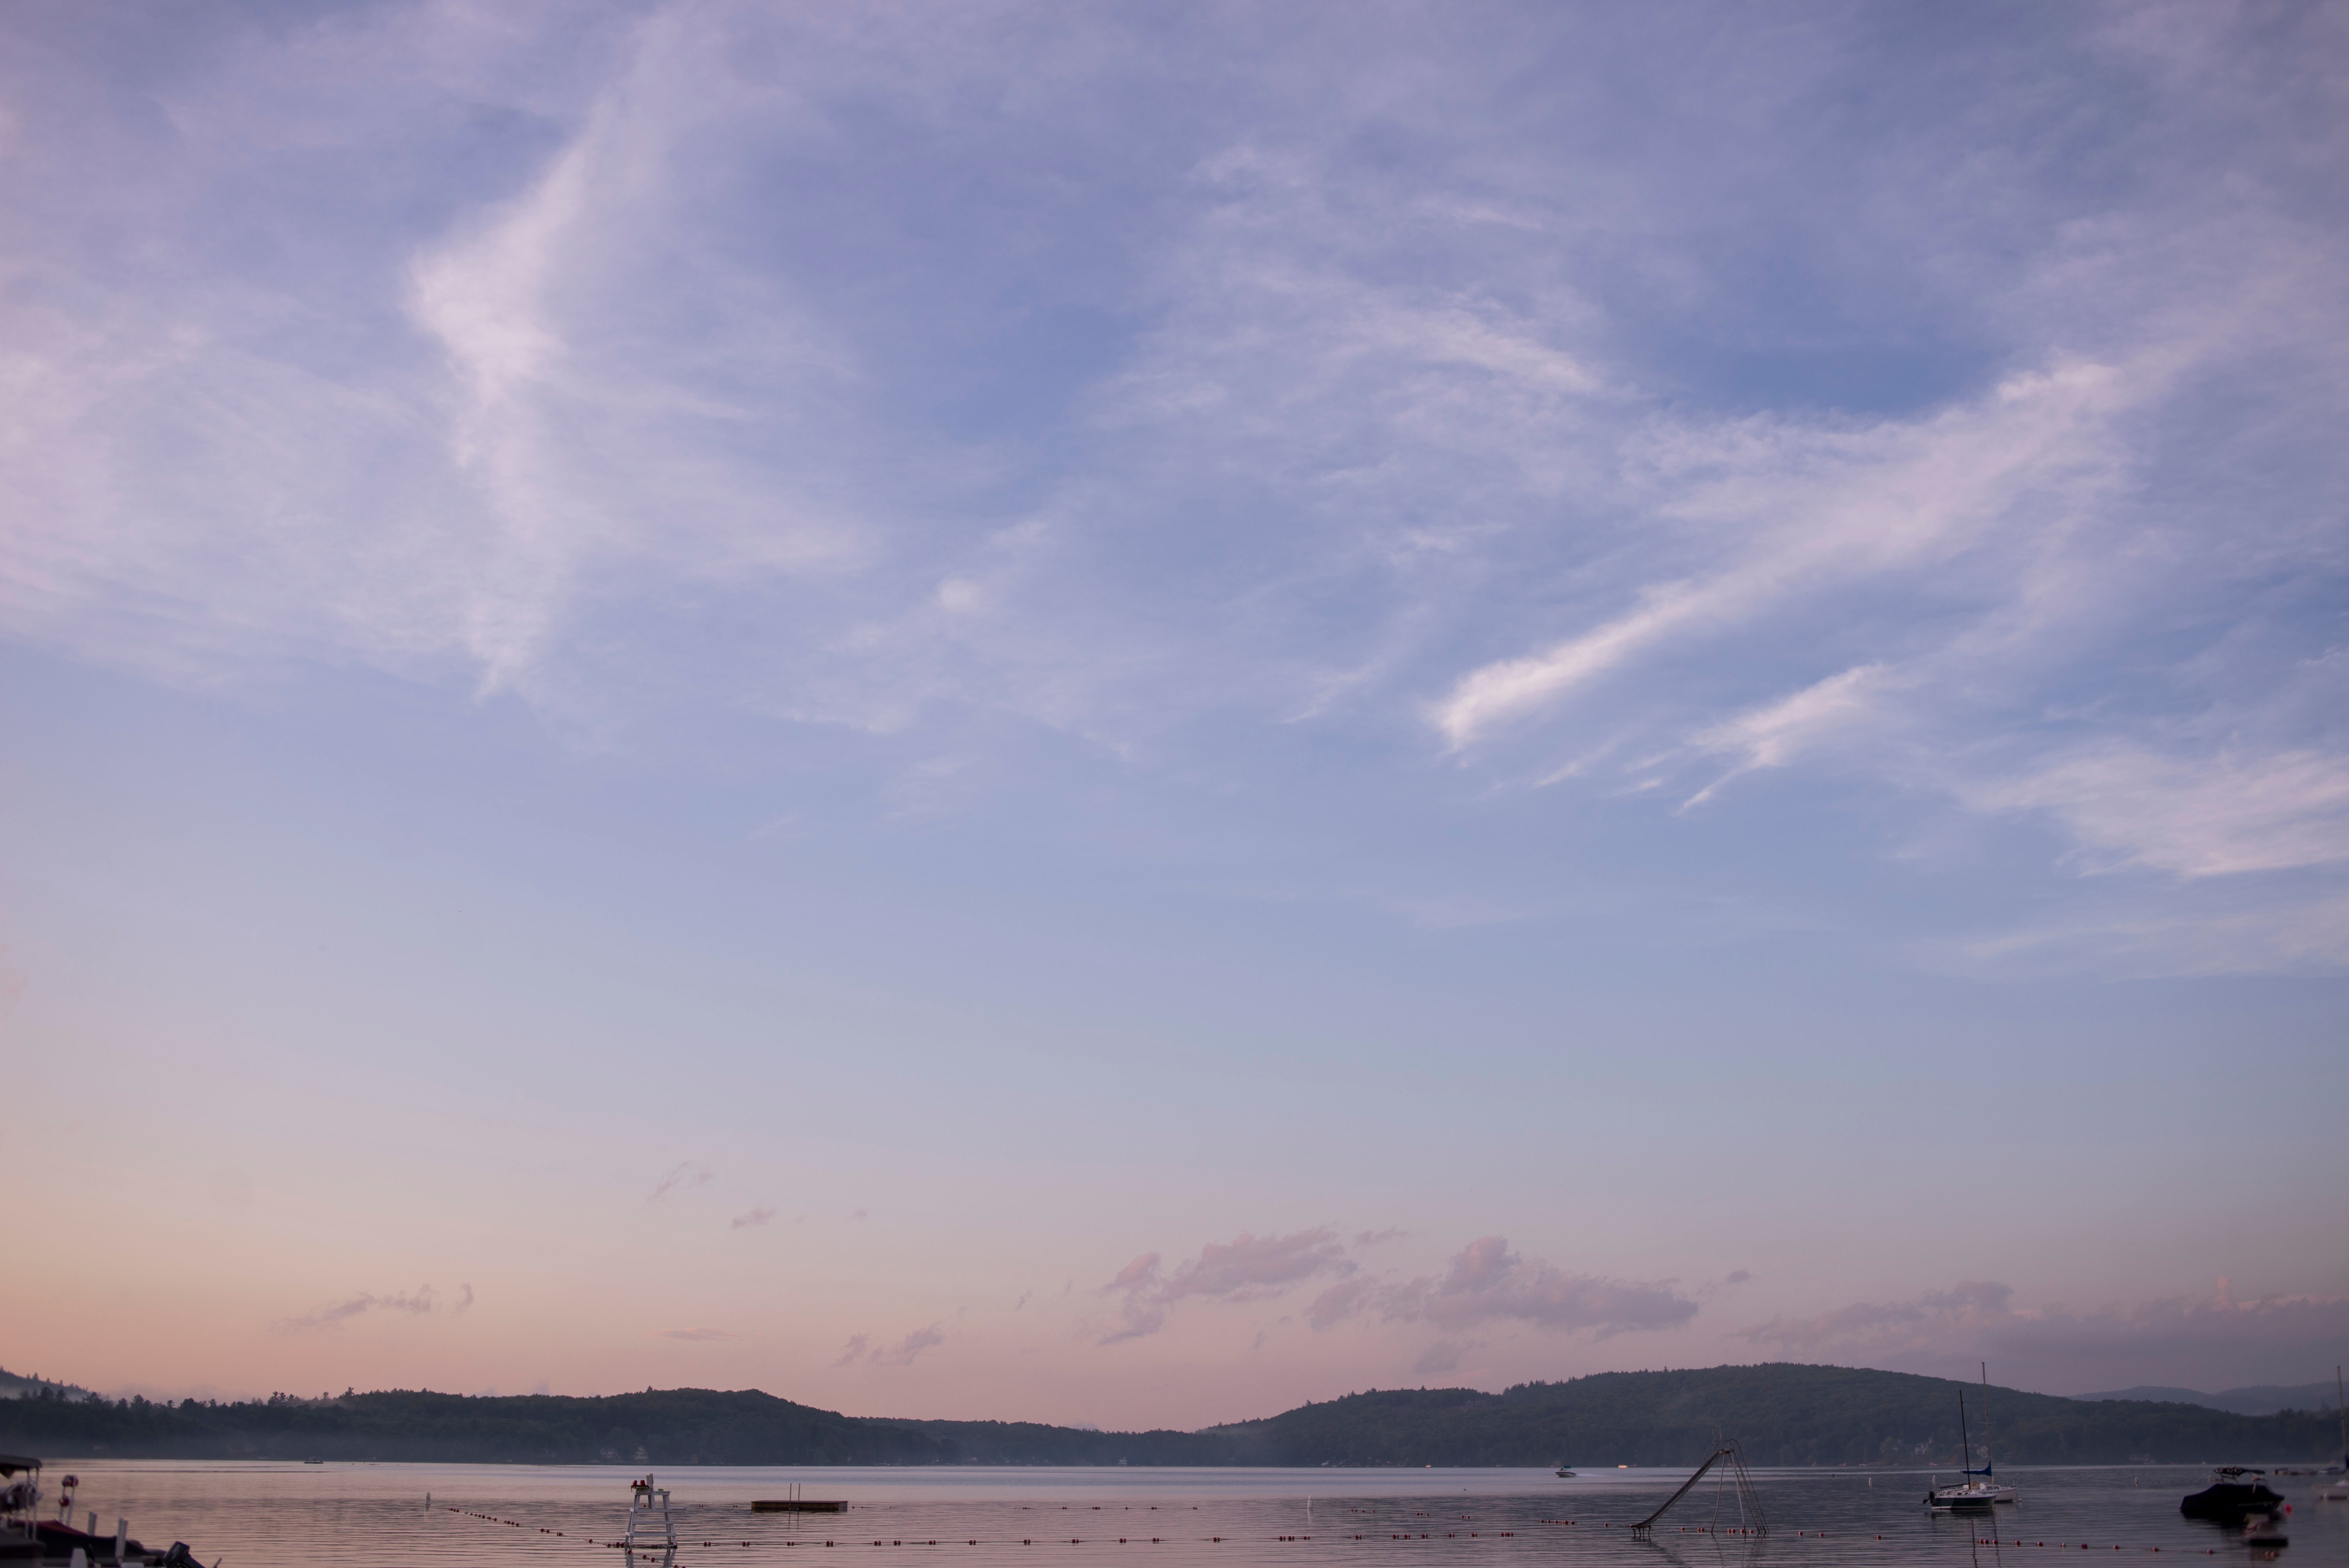
beach, sea, coast, ocean, horizon, cloud, sky, sunrise, sunset, sunlight, morning, shore, lake, dawn, dusk, evening, reflection, vehicle, bay, body of water